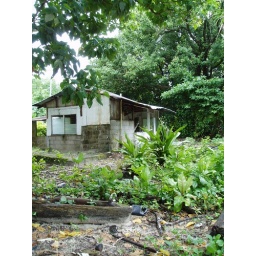
Shack house by the beach